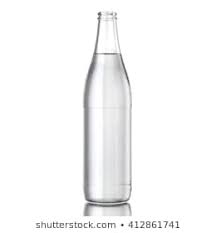
Waste category: glass